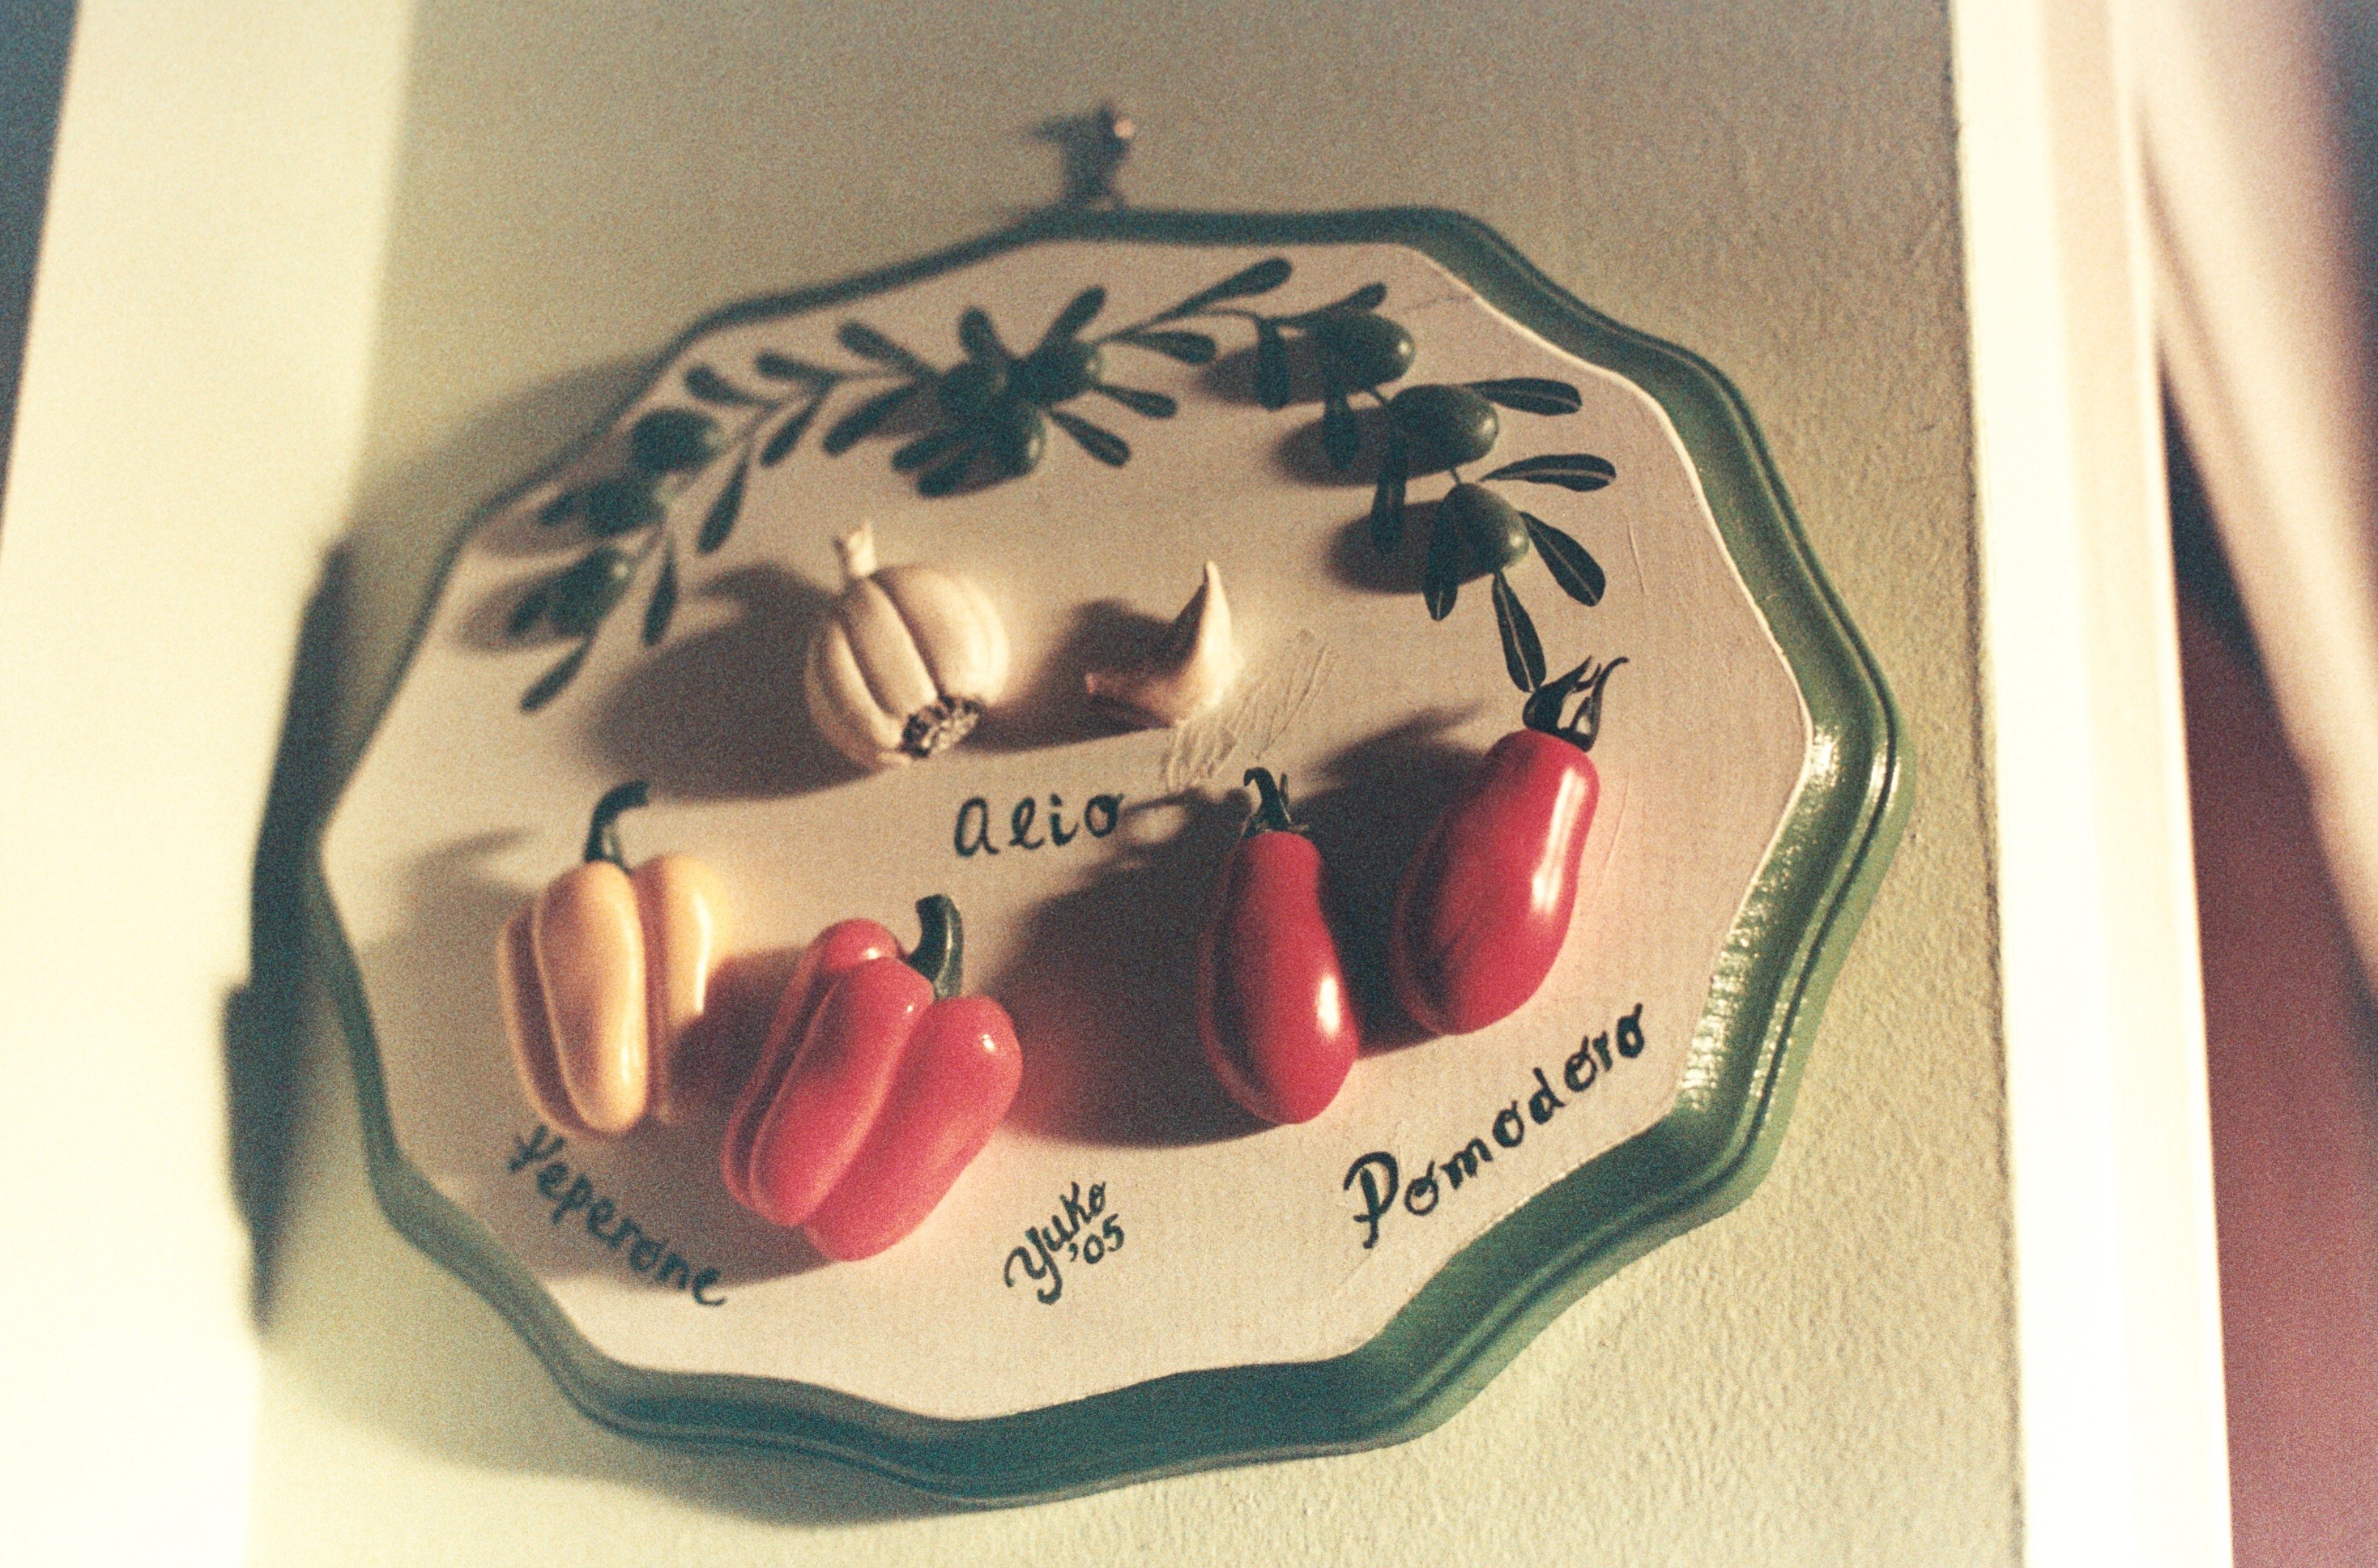
food, red, garlic, produce, dessert, cake, human body, ae1, canonae1, peppers, tomatoes, plaque, organ, italian, expiredfilm, polymerclay